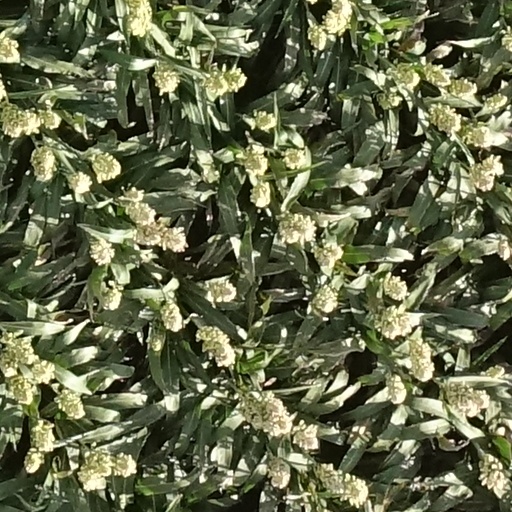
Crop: sorghum